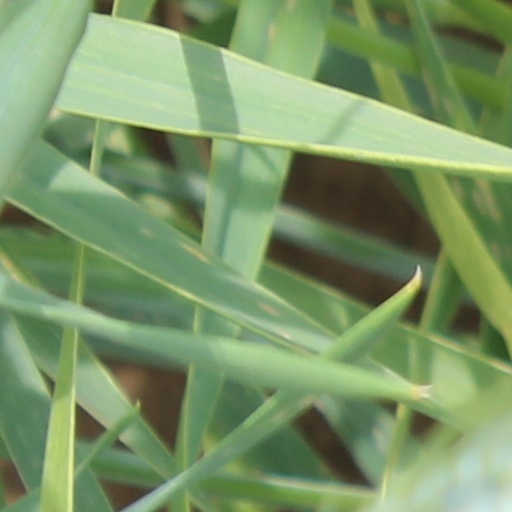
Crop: wheat